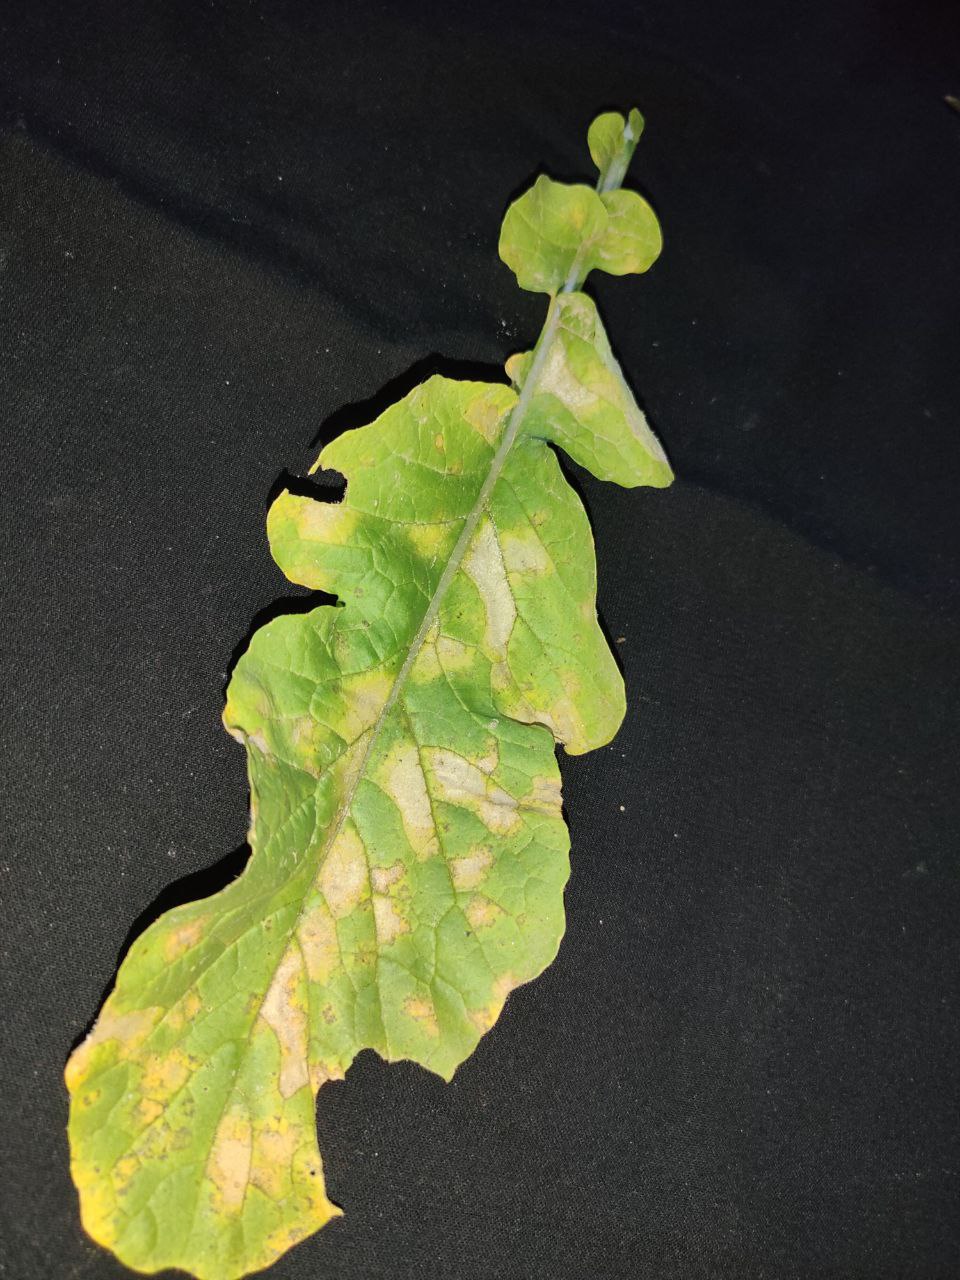
Label: Mosaic virus